Palladium(III) compounds

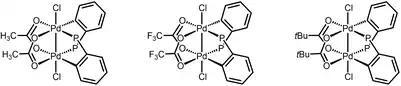
Dipalladium(III) complexes derived from ortho-metallated triphenylphosphine (Ph groups omitted for clarity).

The reactivity of dinuclear Pd(III) species as active catalytic intermediate is mostly discussed in the context of C-H activation. While it was proposed that Pd-catalyzed oxidative C-H functionalization reactions involve a Pd(IV) intermediate, Ritter and coworkers first postulated that these oxidative reactions could involve a dinuclear Pd(III) intermediate instead of Pd(IV).